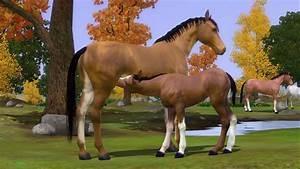
horse